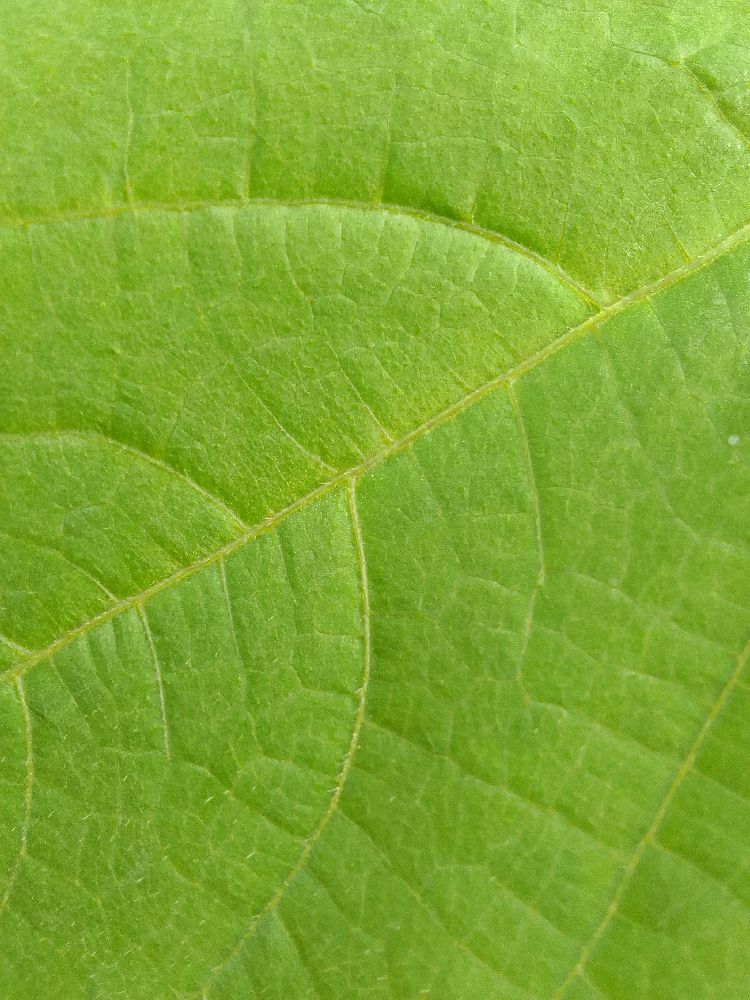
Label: healthy